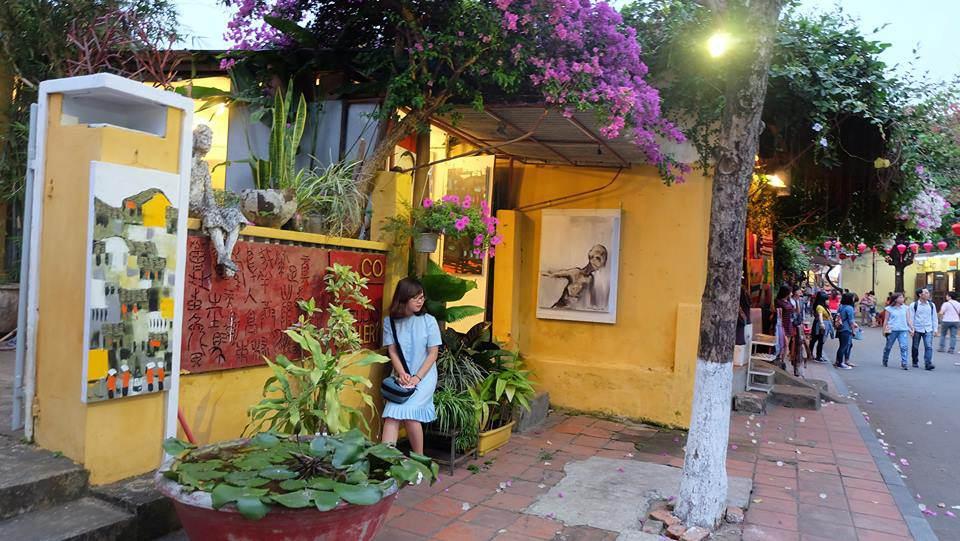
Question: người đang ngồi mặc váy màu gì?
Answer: người đang ngồi mặc váy màu xanh dương